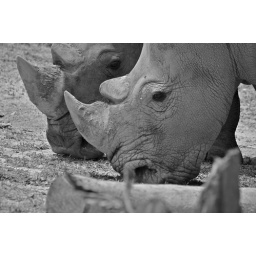
A male and female rhino grazing in the field.